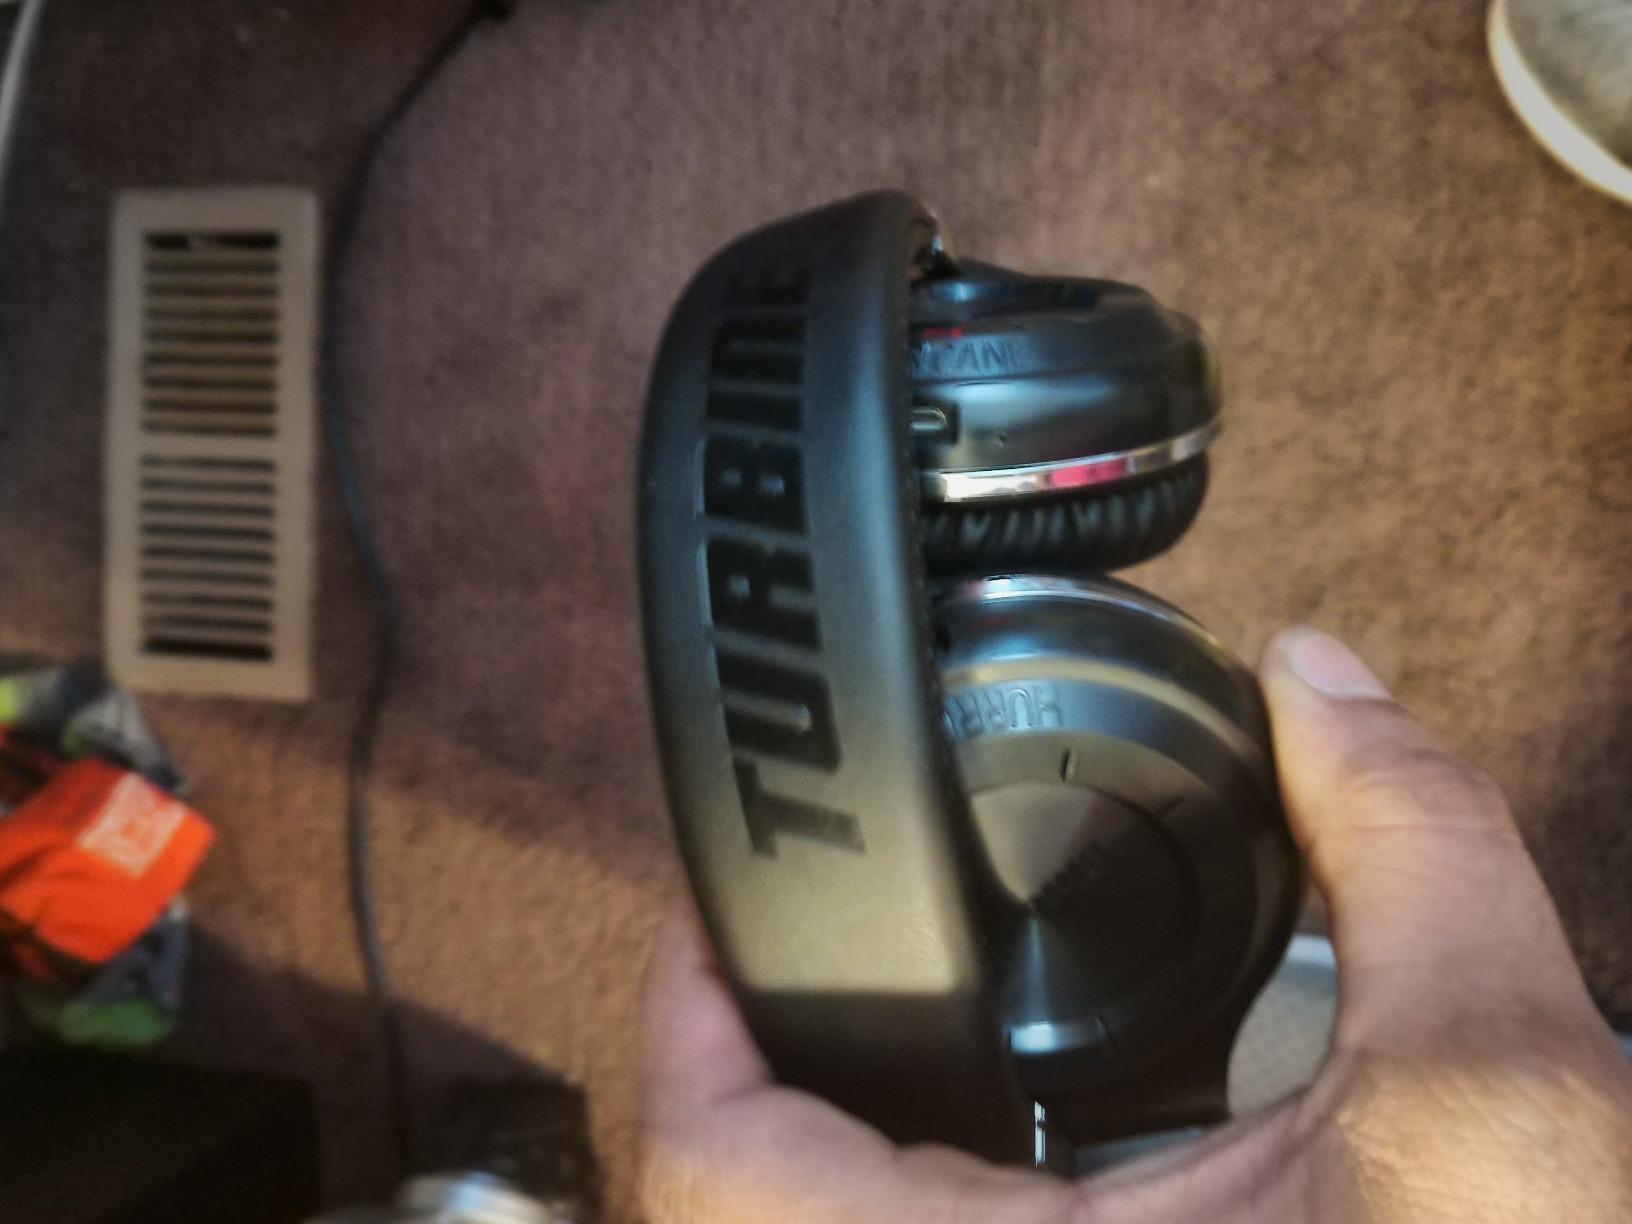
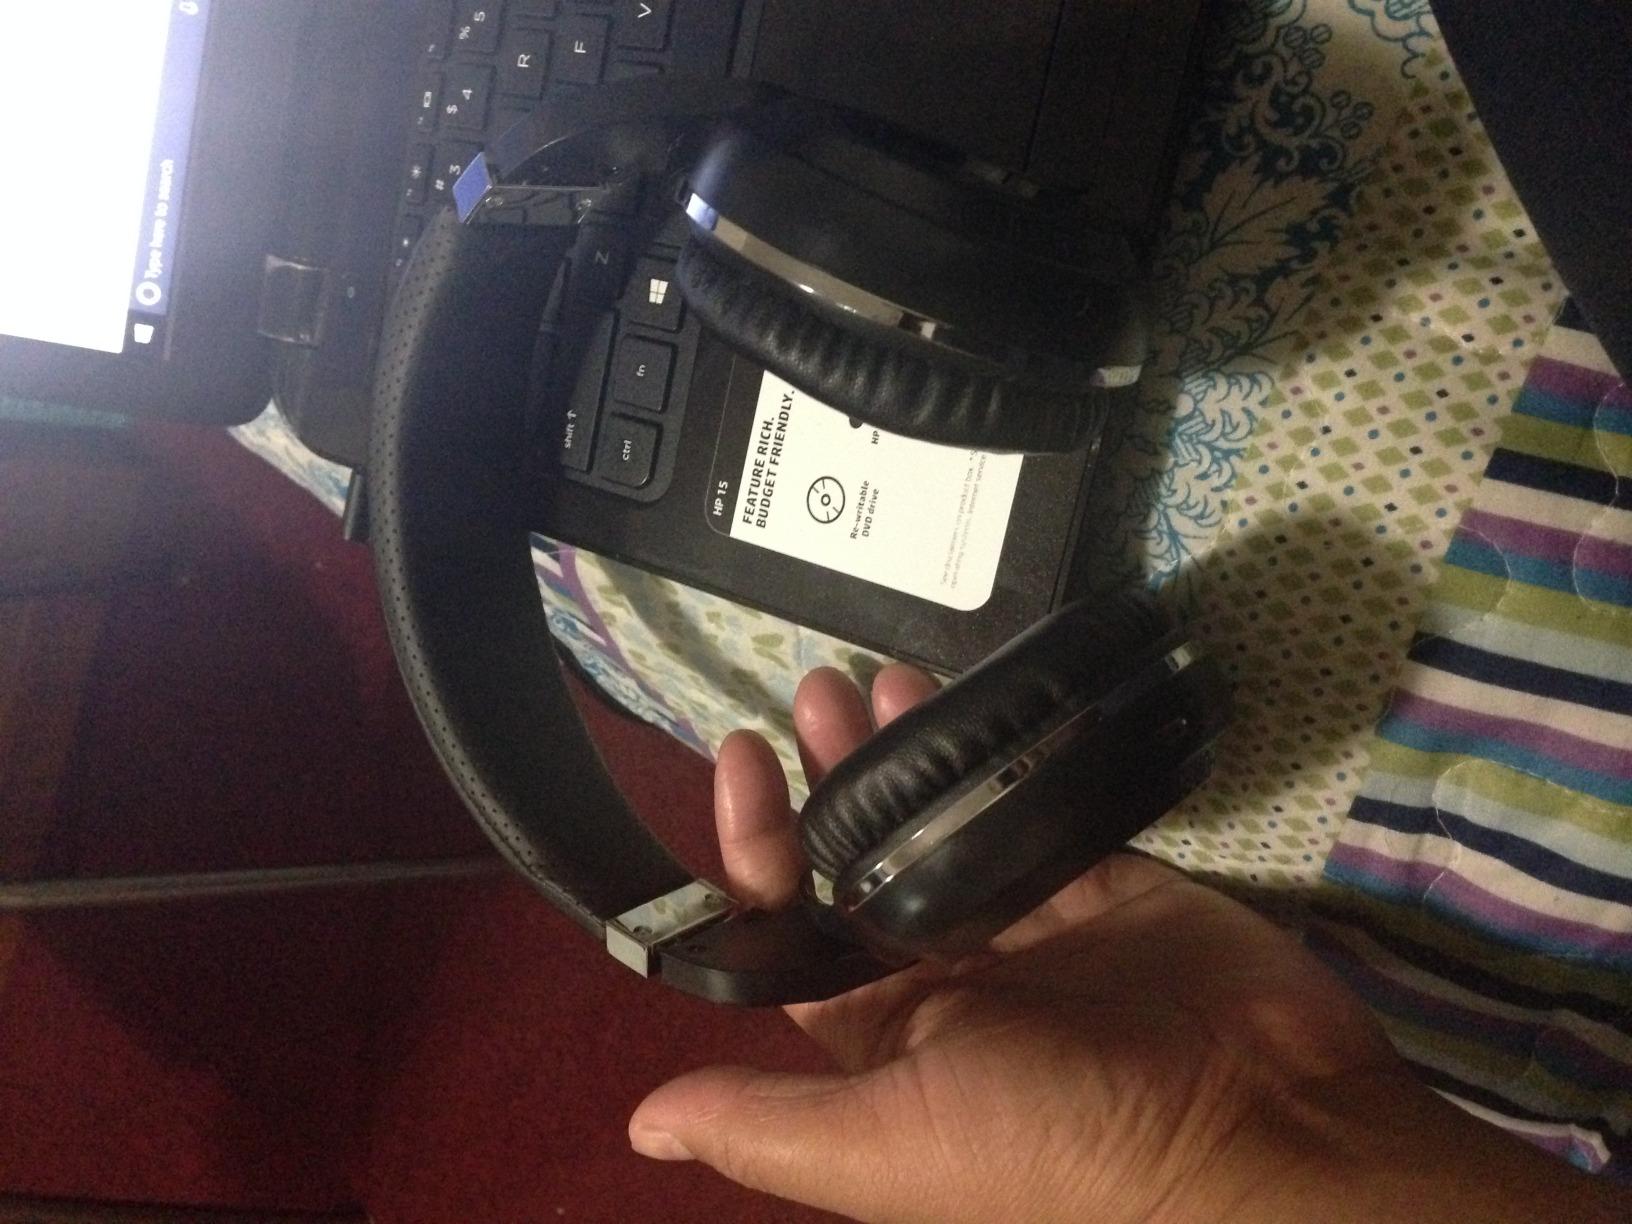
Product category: headphones
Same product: yes